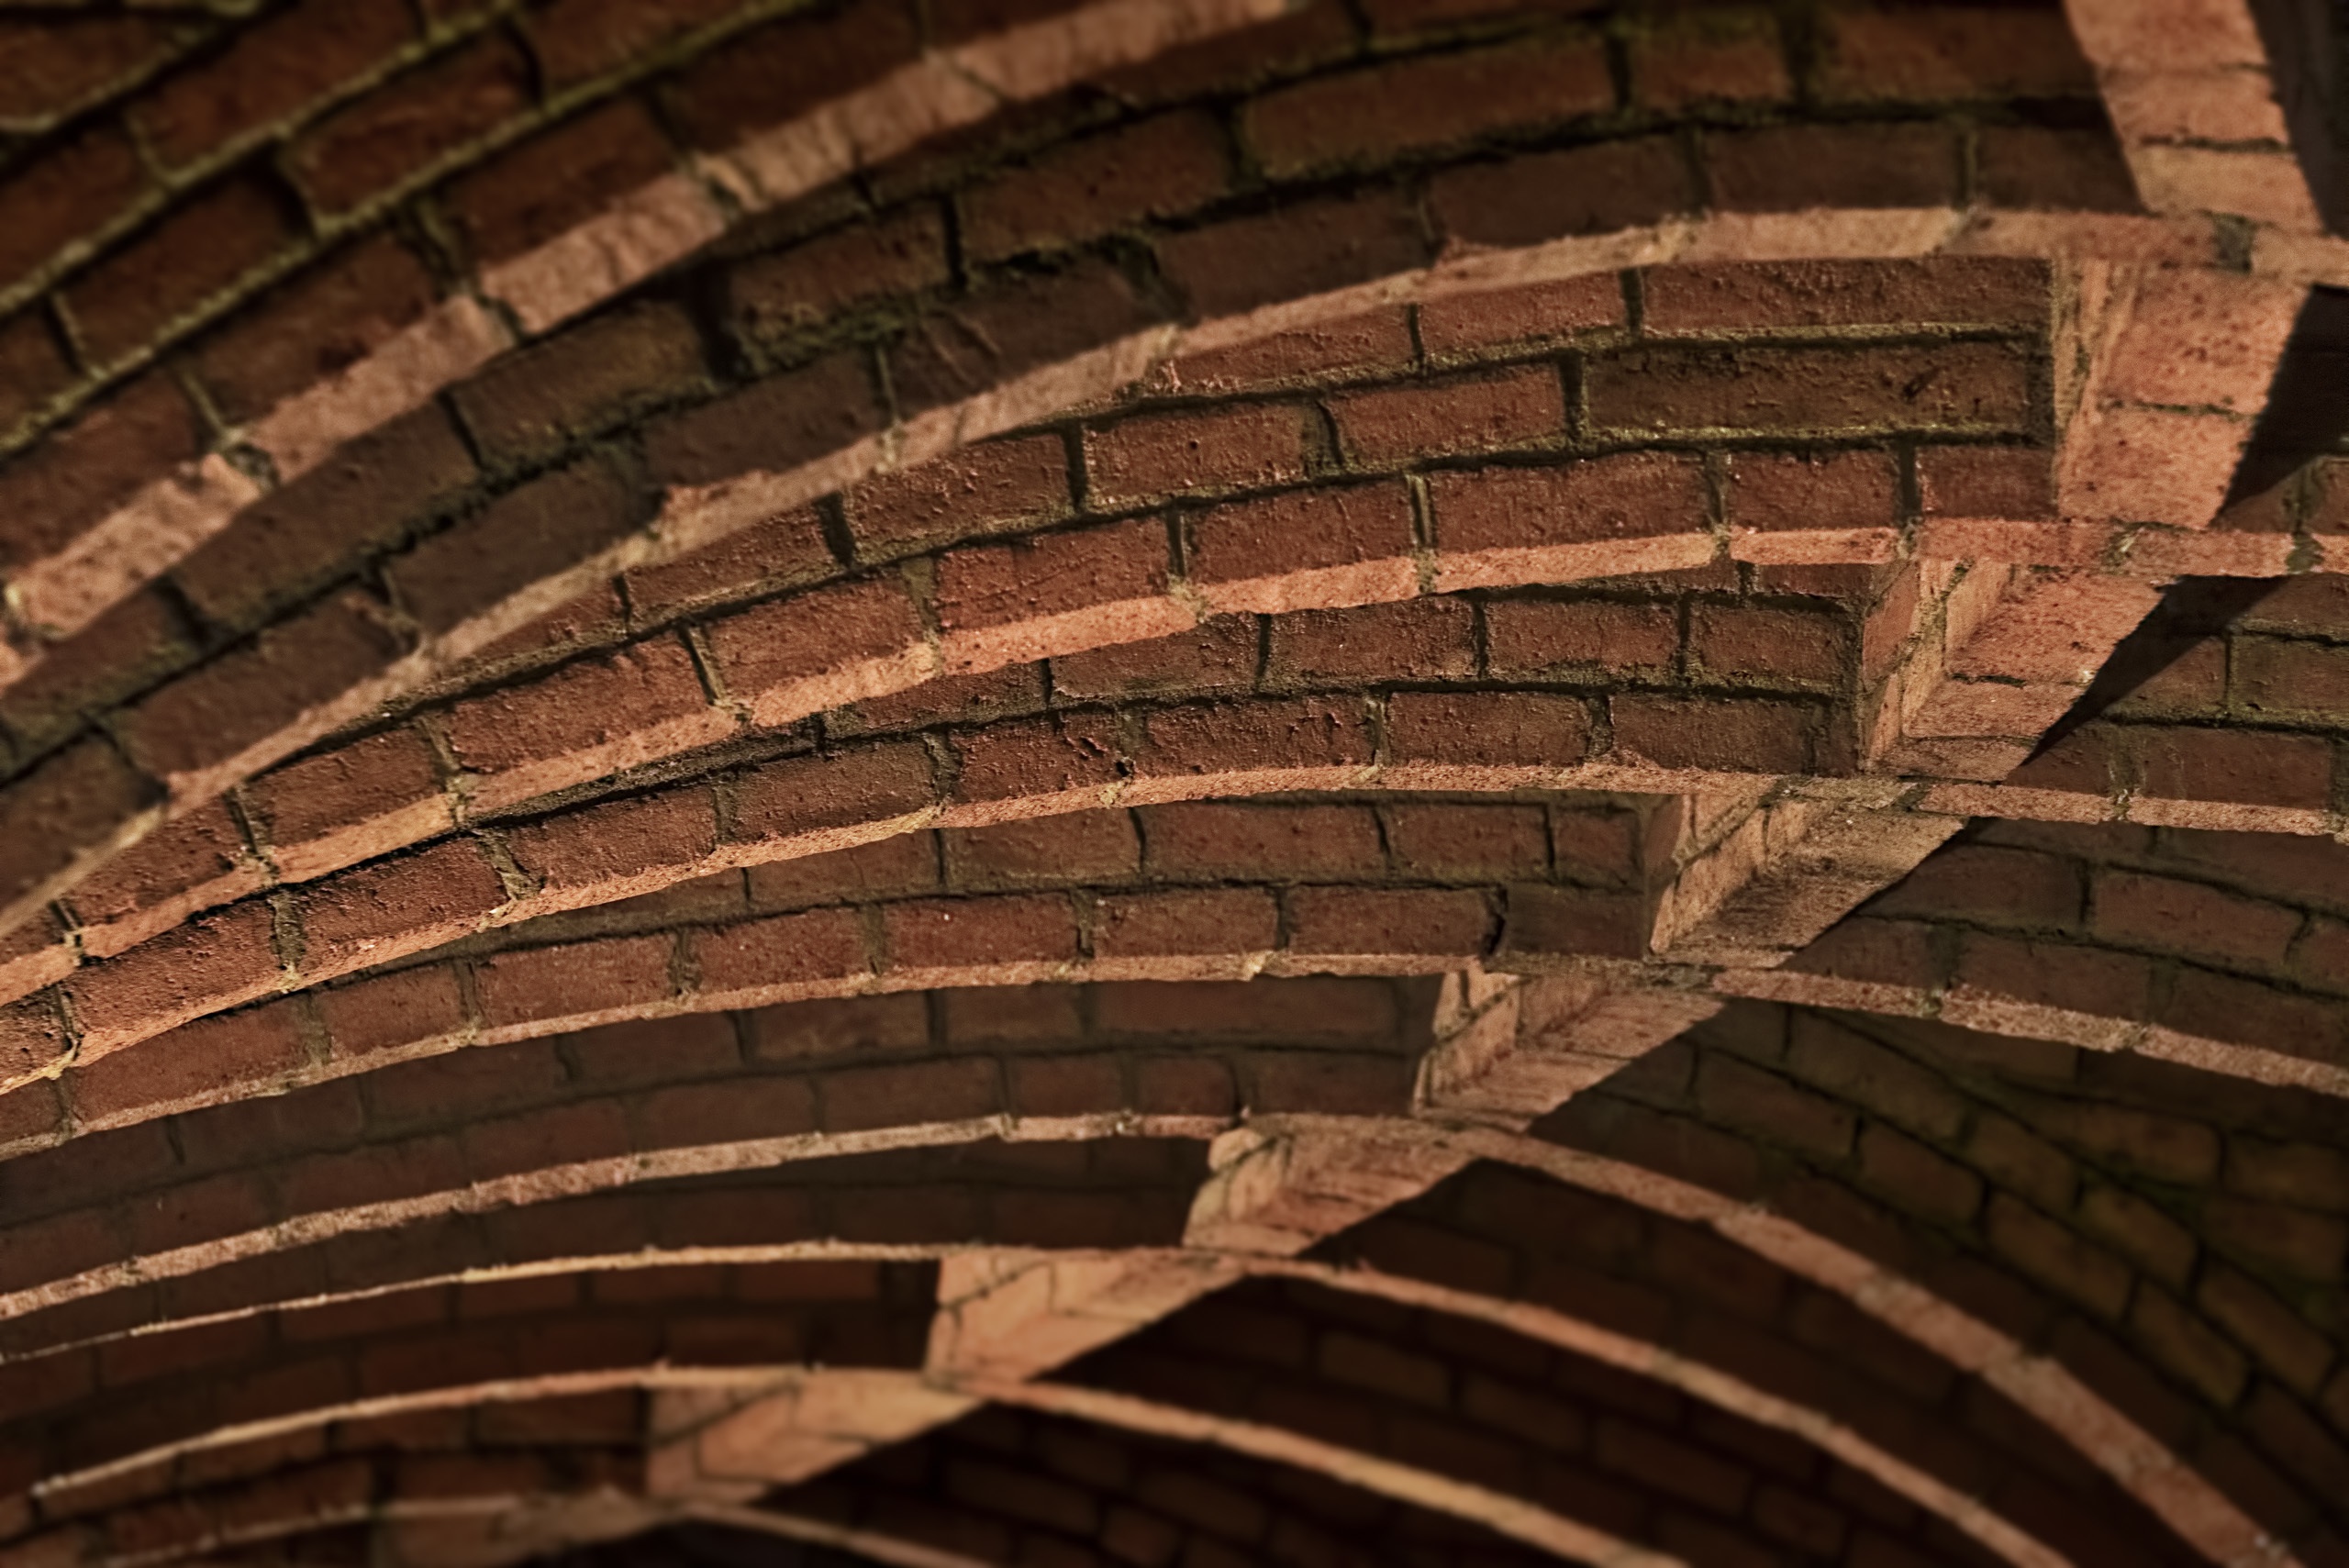
wood, floor, wall, arch, soil, brick, material, circle, symmetry, brickwork, flooring, man made object